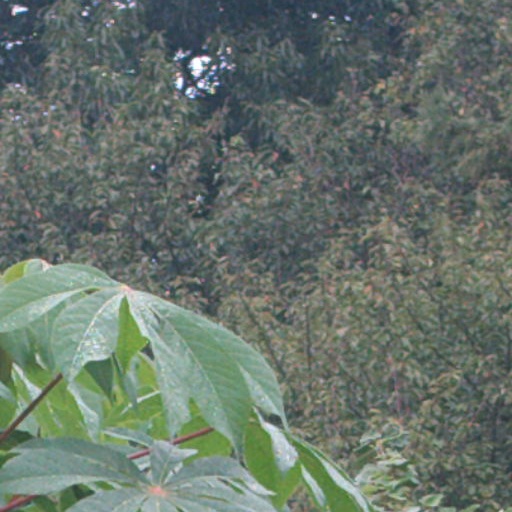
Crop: cassava